Oleksandr Dubinsky

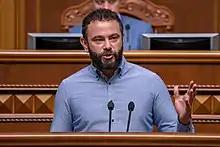
Dubinsky in 2019

Oleksandr Anatoliiovych Dubinsky (born 18 April 1981) is a Ukrainian politician, former journalist and blogger, who served as Servant of the People faction member of the Verkhovna Rada since 2019 till 2021. He was also a presenter of the "Money" TV show on the 1+1 channel.